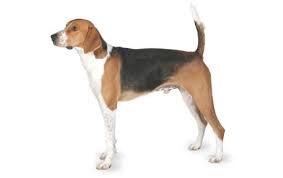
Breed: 223-n000074-English_foxhound